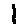
Label: 1